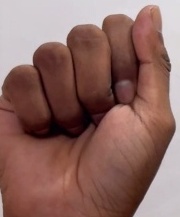
ASL sign: A